Pete Day

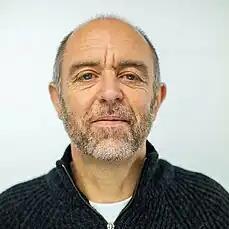

Peter Day (born 1970) is an English recording/mixing engineer, record producer, and songwriter. Since the beginning of his musical career around 1987, he has been credited on numerous hit records from a diverse list of chart-topping artists that includes Kylie, Sybil, Bananarama, Lisa Scott-Lee, Jason Donavon, and Rick Astley. He is also known for his audio engineering with songwriting/ production trio SAW ('Stock Aitken Waterman'). This led to credits on esteemed records such as 'Band Aid II', which topped the UK singles charts for three weeks running. To date he is credited on 19 top ten hits; 8 of which reaching No. 1.